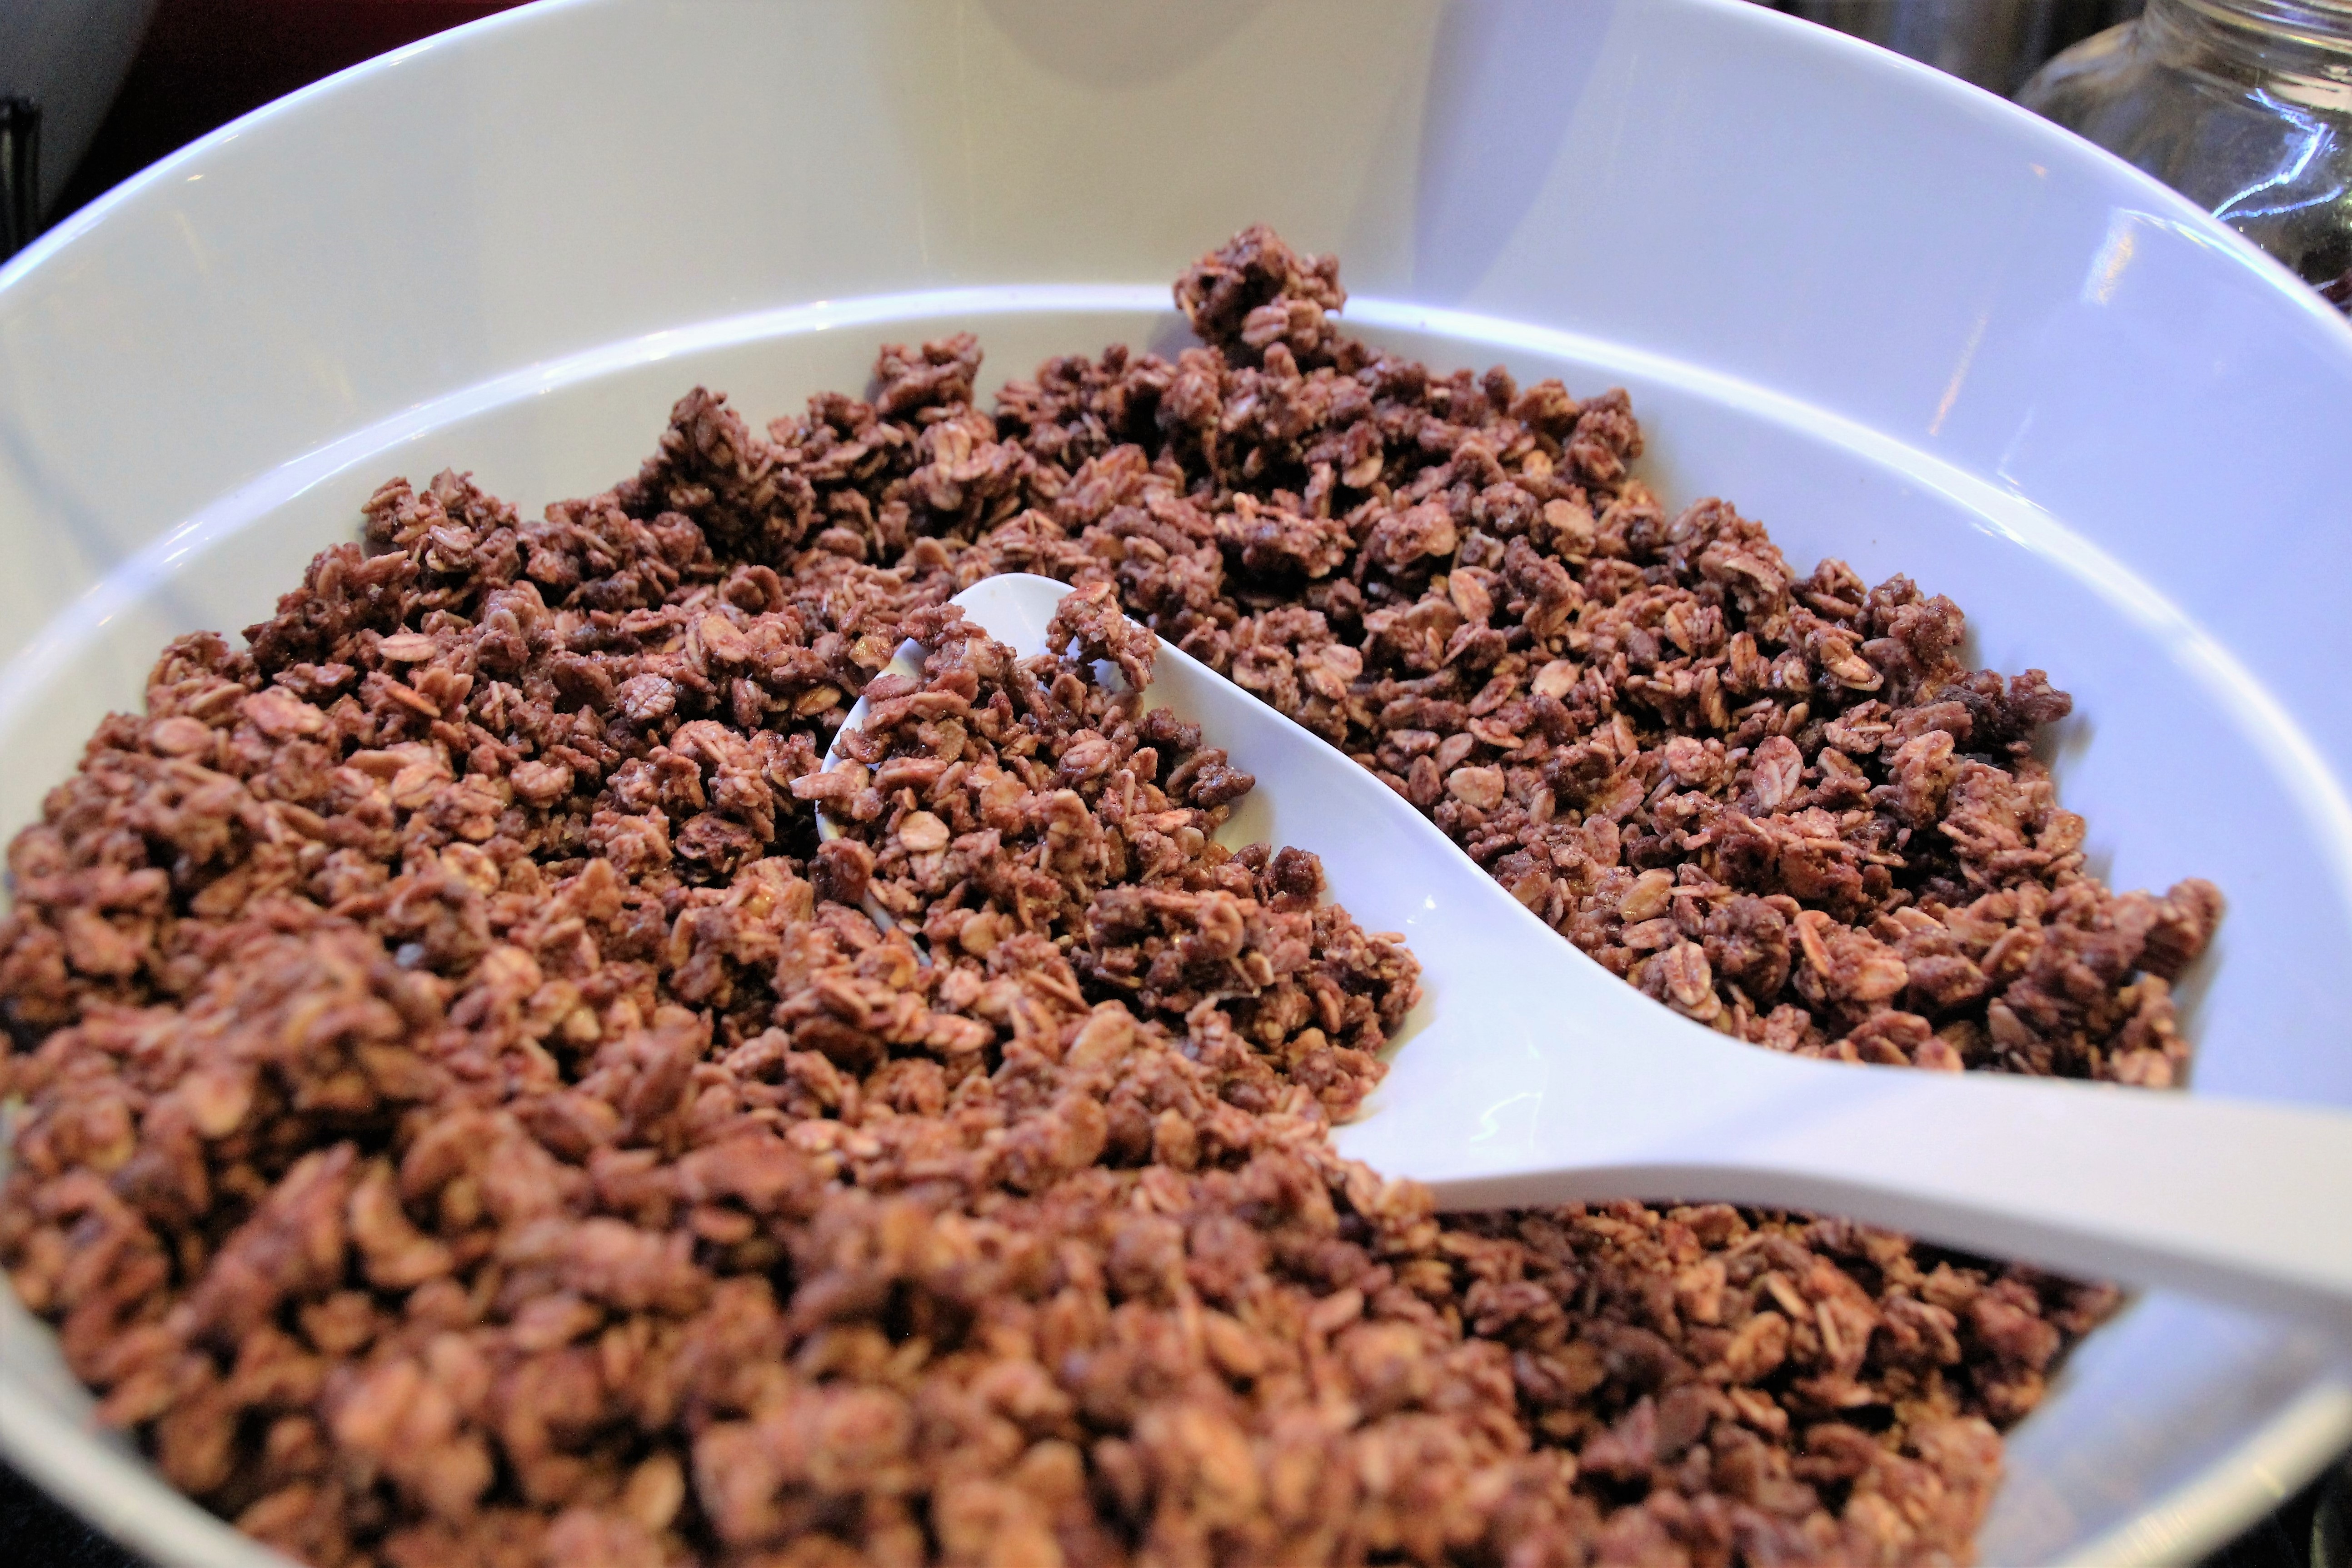
white, sweet, dish, meal, food, produce, breakfast, chocolate, dessert, eat, delicious, bake, cookies, cereals, sale, balls, crispy, sweetness, hunger, muesli, small cakes, nibble, snack food, chocolate brownie, analyse, schokoballs, chocolate cornflakes, chocolate cornflakes pile, chocolate crossies, bunch of cornflakes, schokocrossis